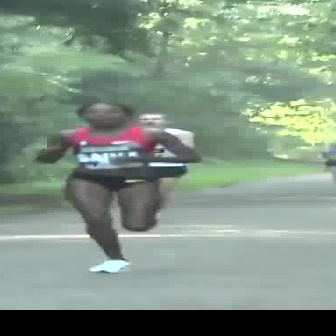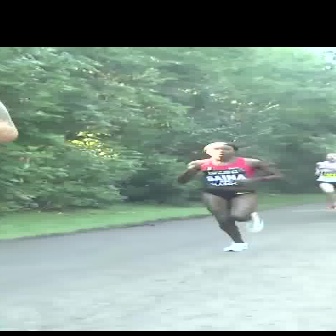
  Please identify the target specified by the bounding box [29,101,203,274] in the first image and locate it in the second image. Return the coordinates in [x_min,y_min,x_max,y_max] format.
Answer: [173,141,284,251]